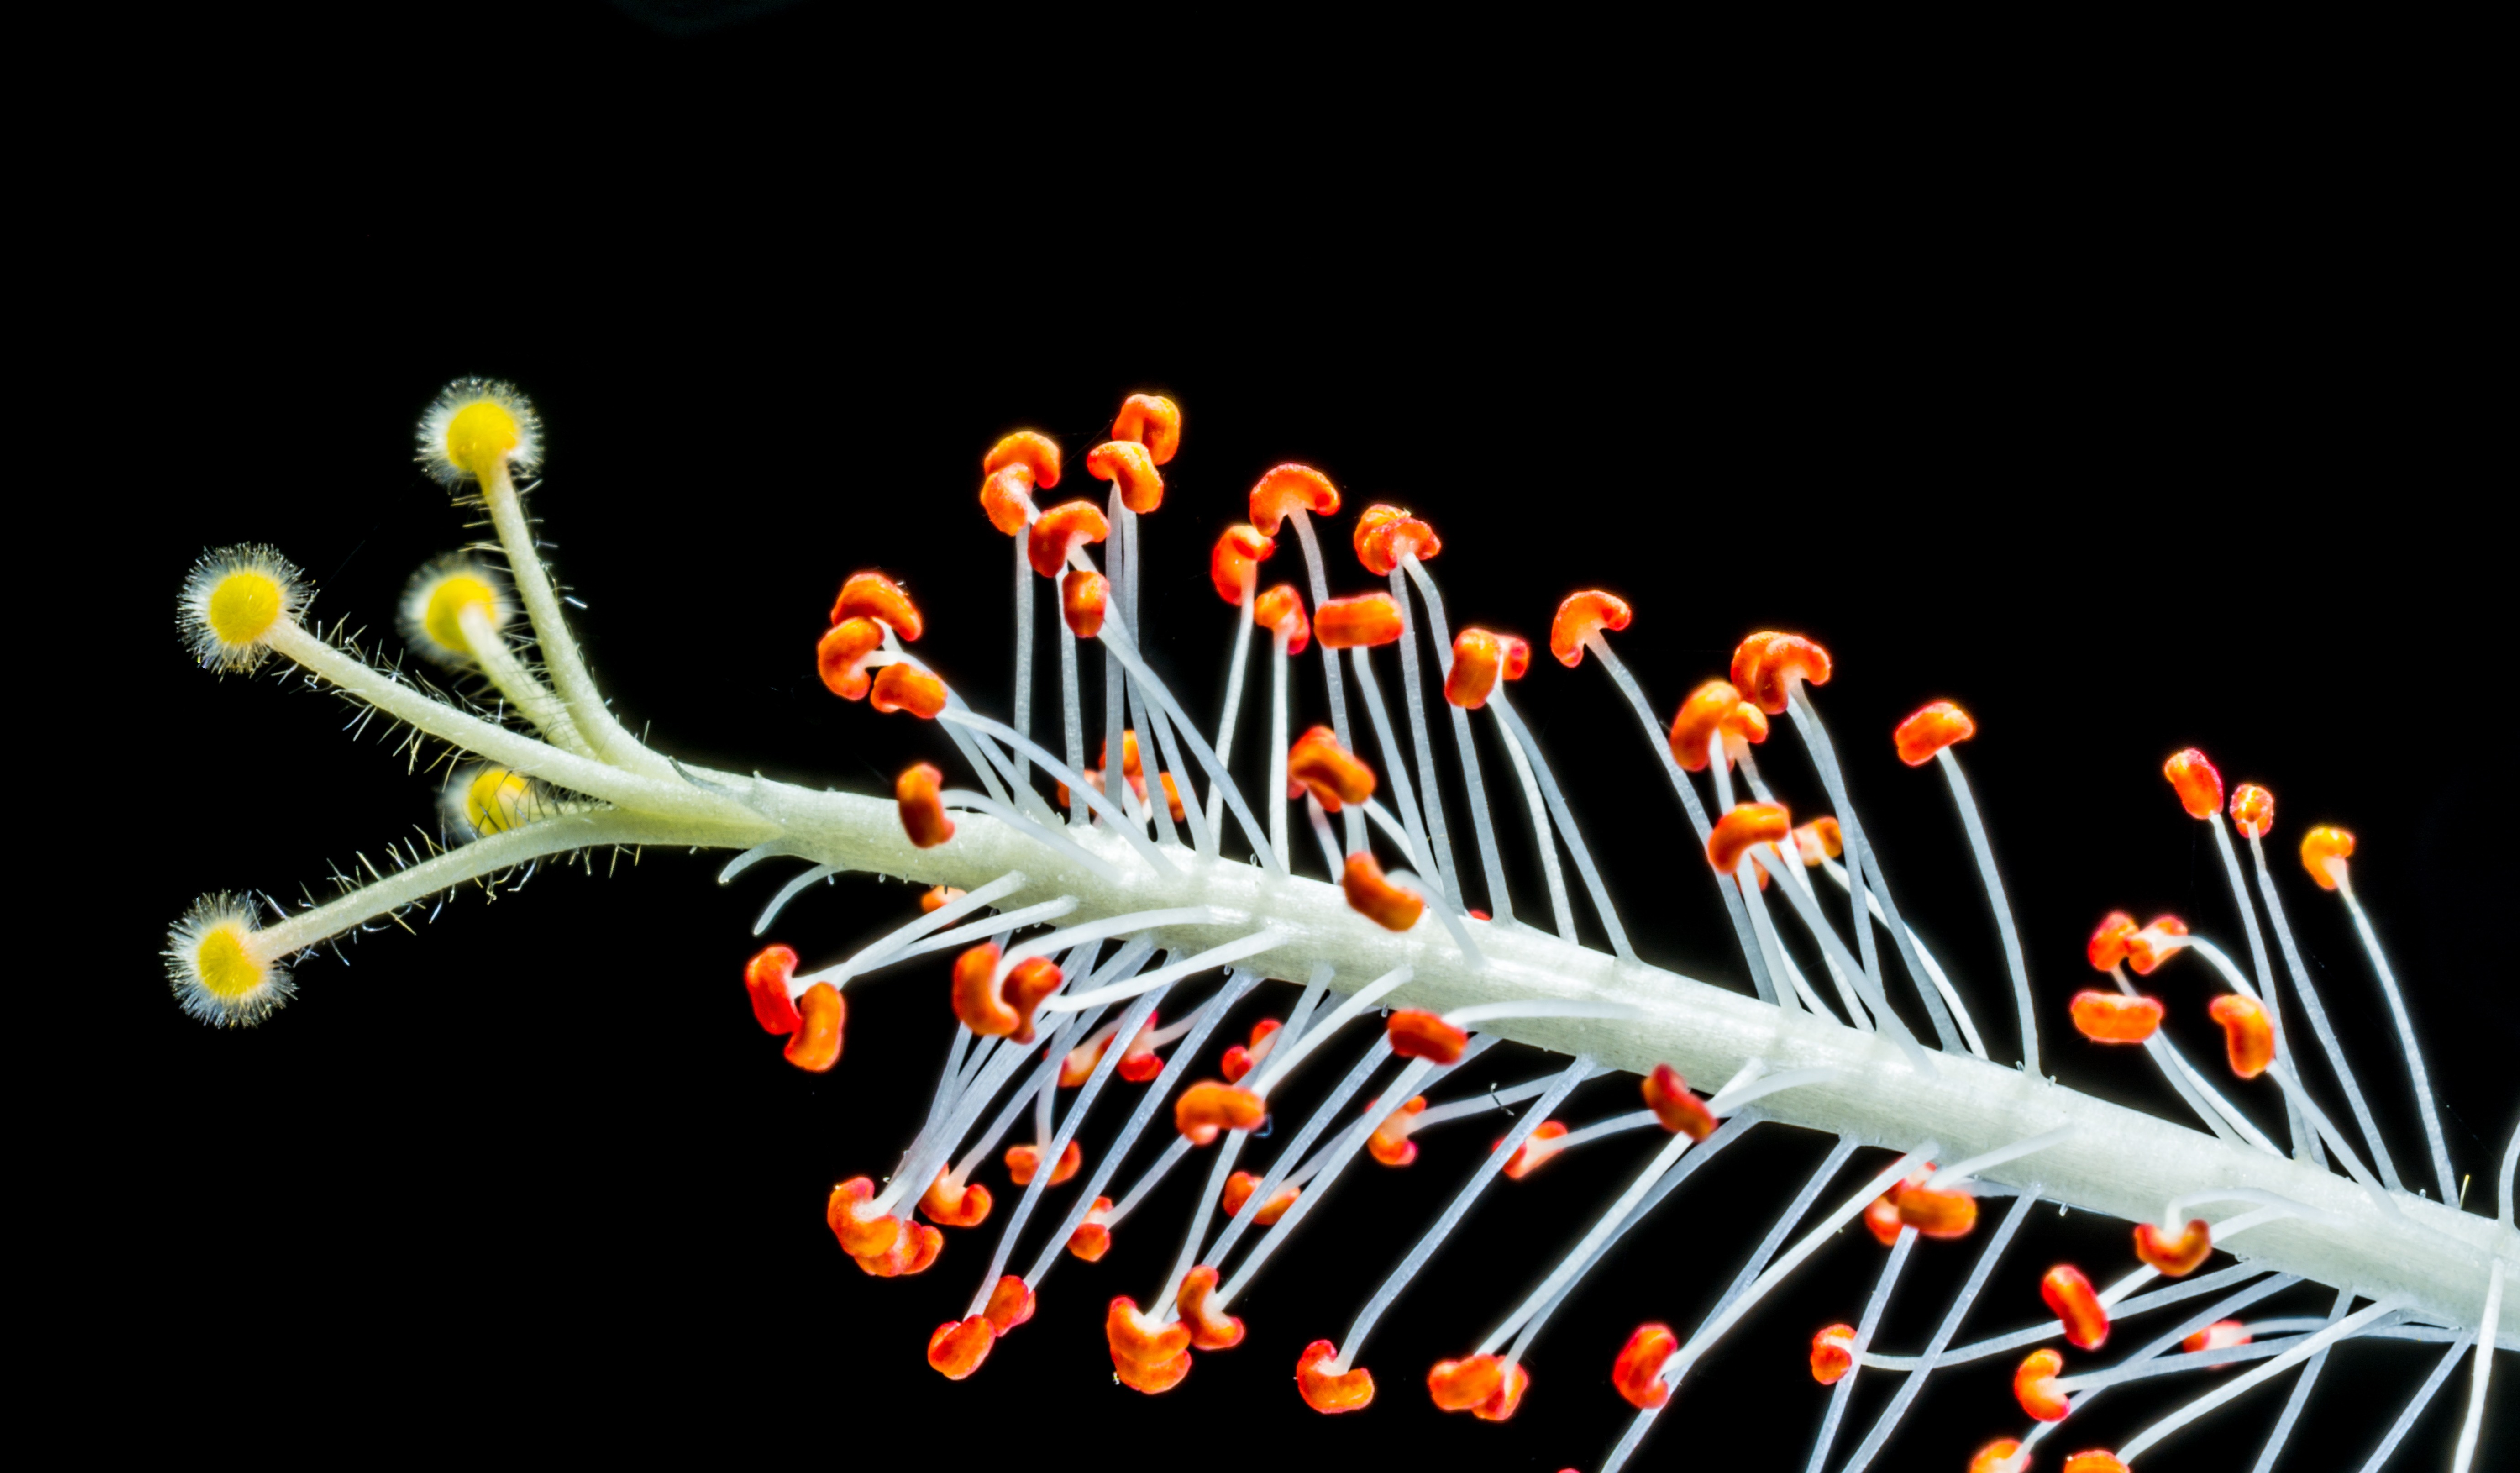
branch, blossom, white, flower, bloom, marshmallow, hibiscus, malvaceae, mallow